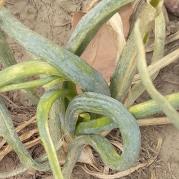
Crop: Onion
Condition: virosis-d